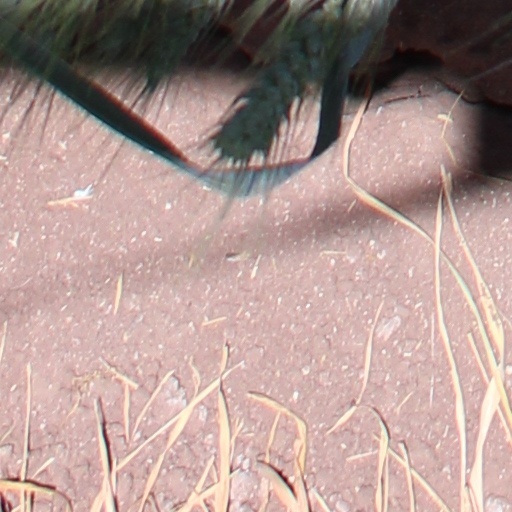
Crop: wheat